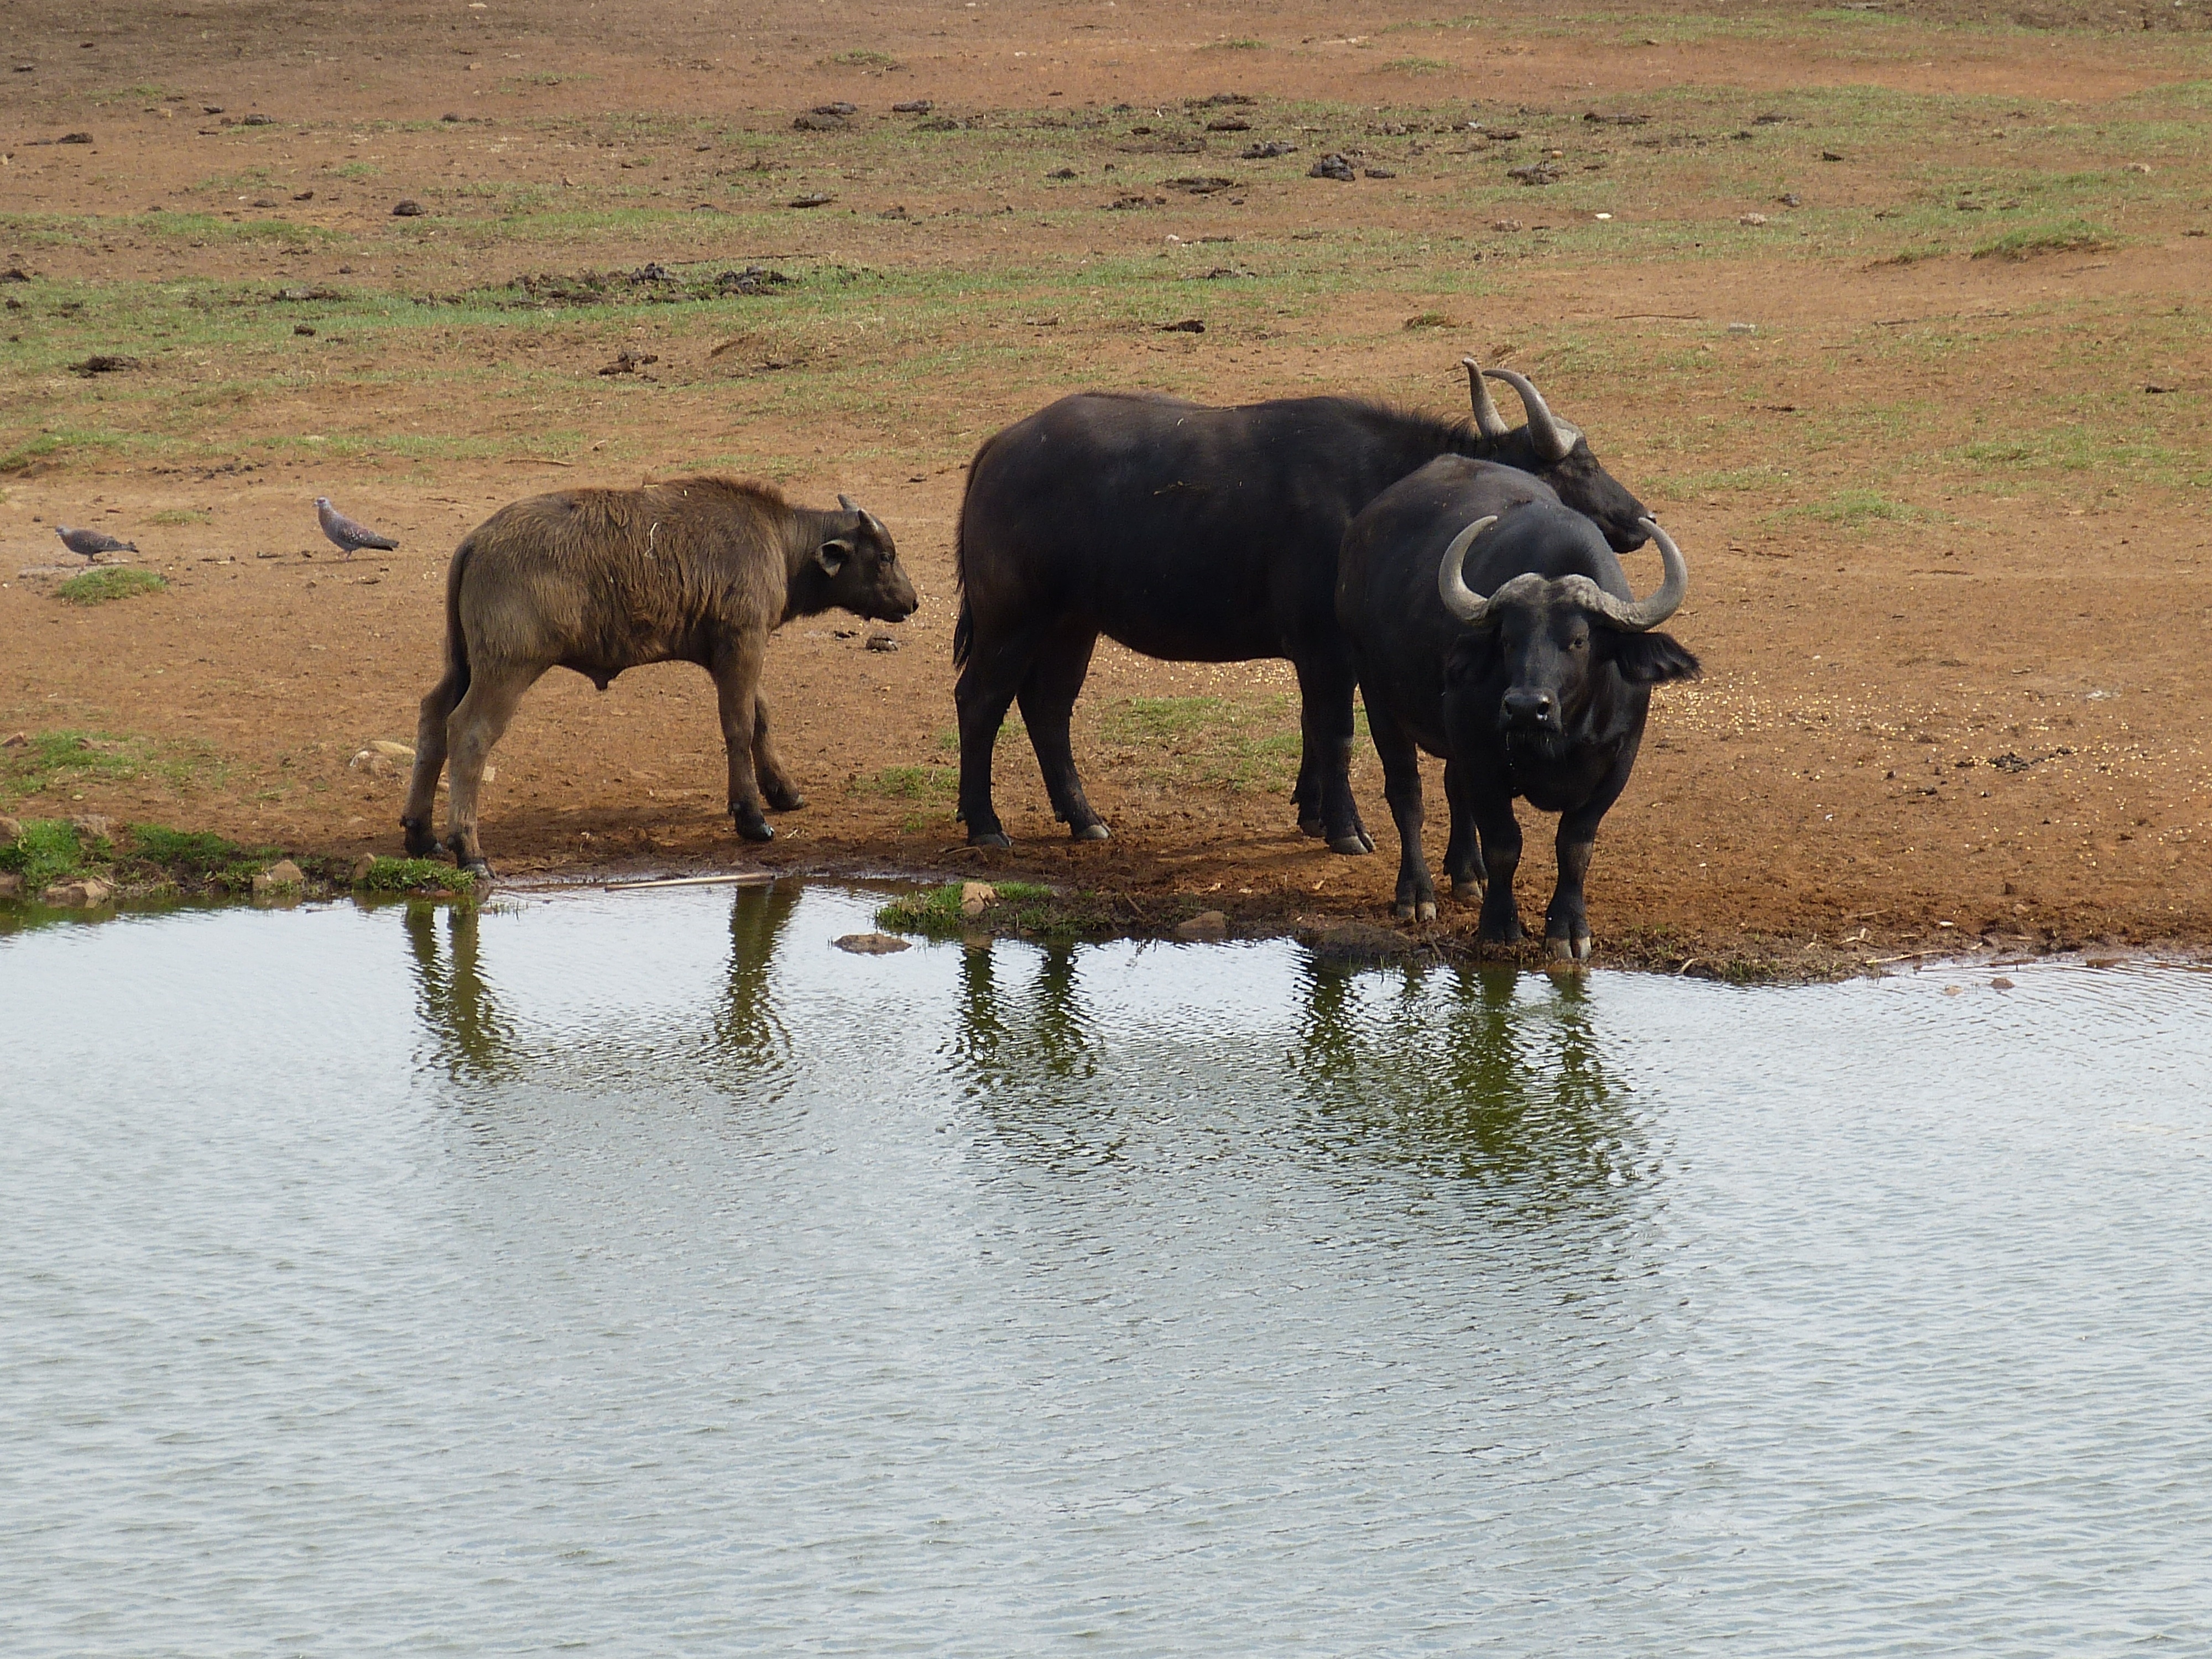
nature, wilderness, adventure, wildlife, herd, africa, mammal, fauna, savanna, elephant, watering hole, wild animal, savannah, animal world, safari, buffalo, dangerous, south africa, steppe, big five, water hole, indian elephant, cattle like mammal, elephants and mammoths